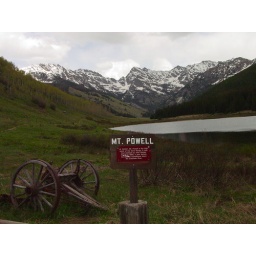
Beautiful mountain range overlooks pristine lake above Vail Colorado